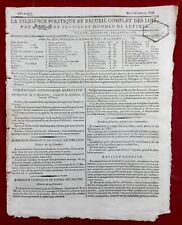
Label: paper